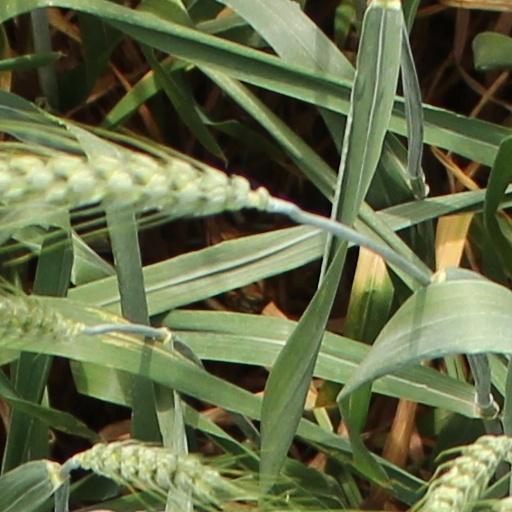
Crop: wheat